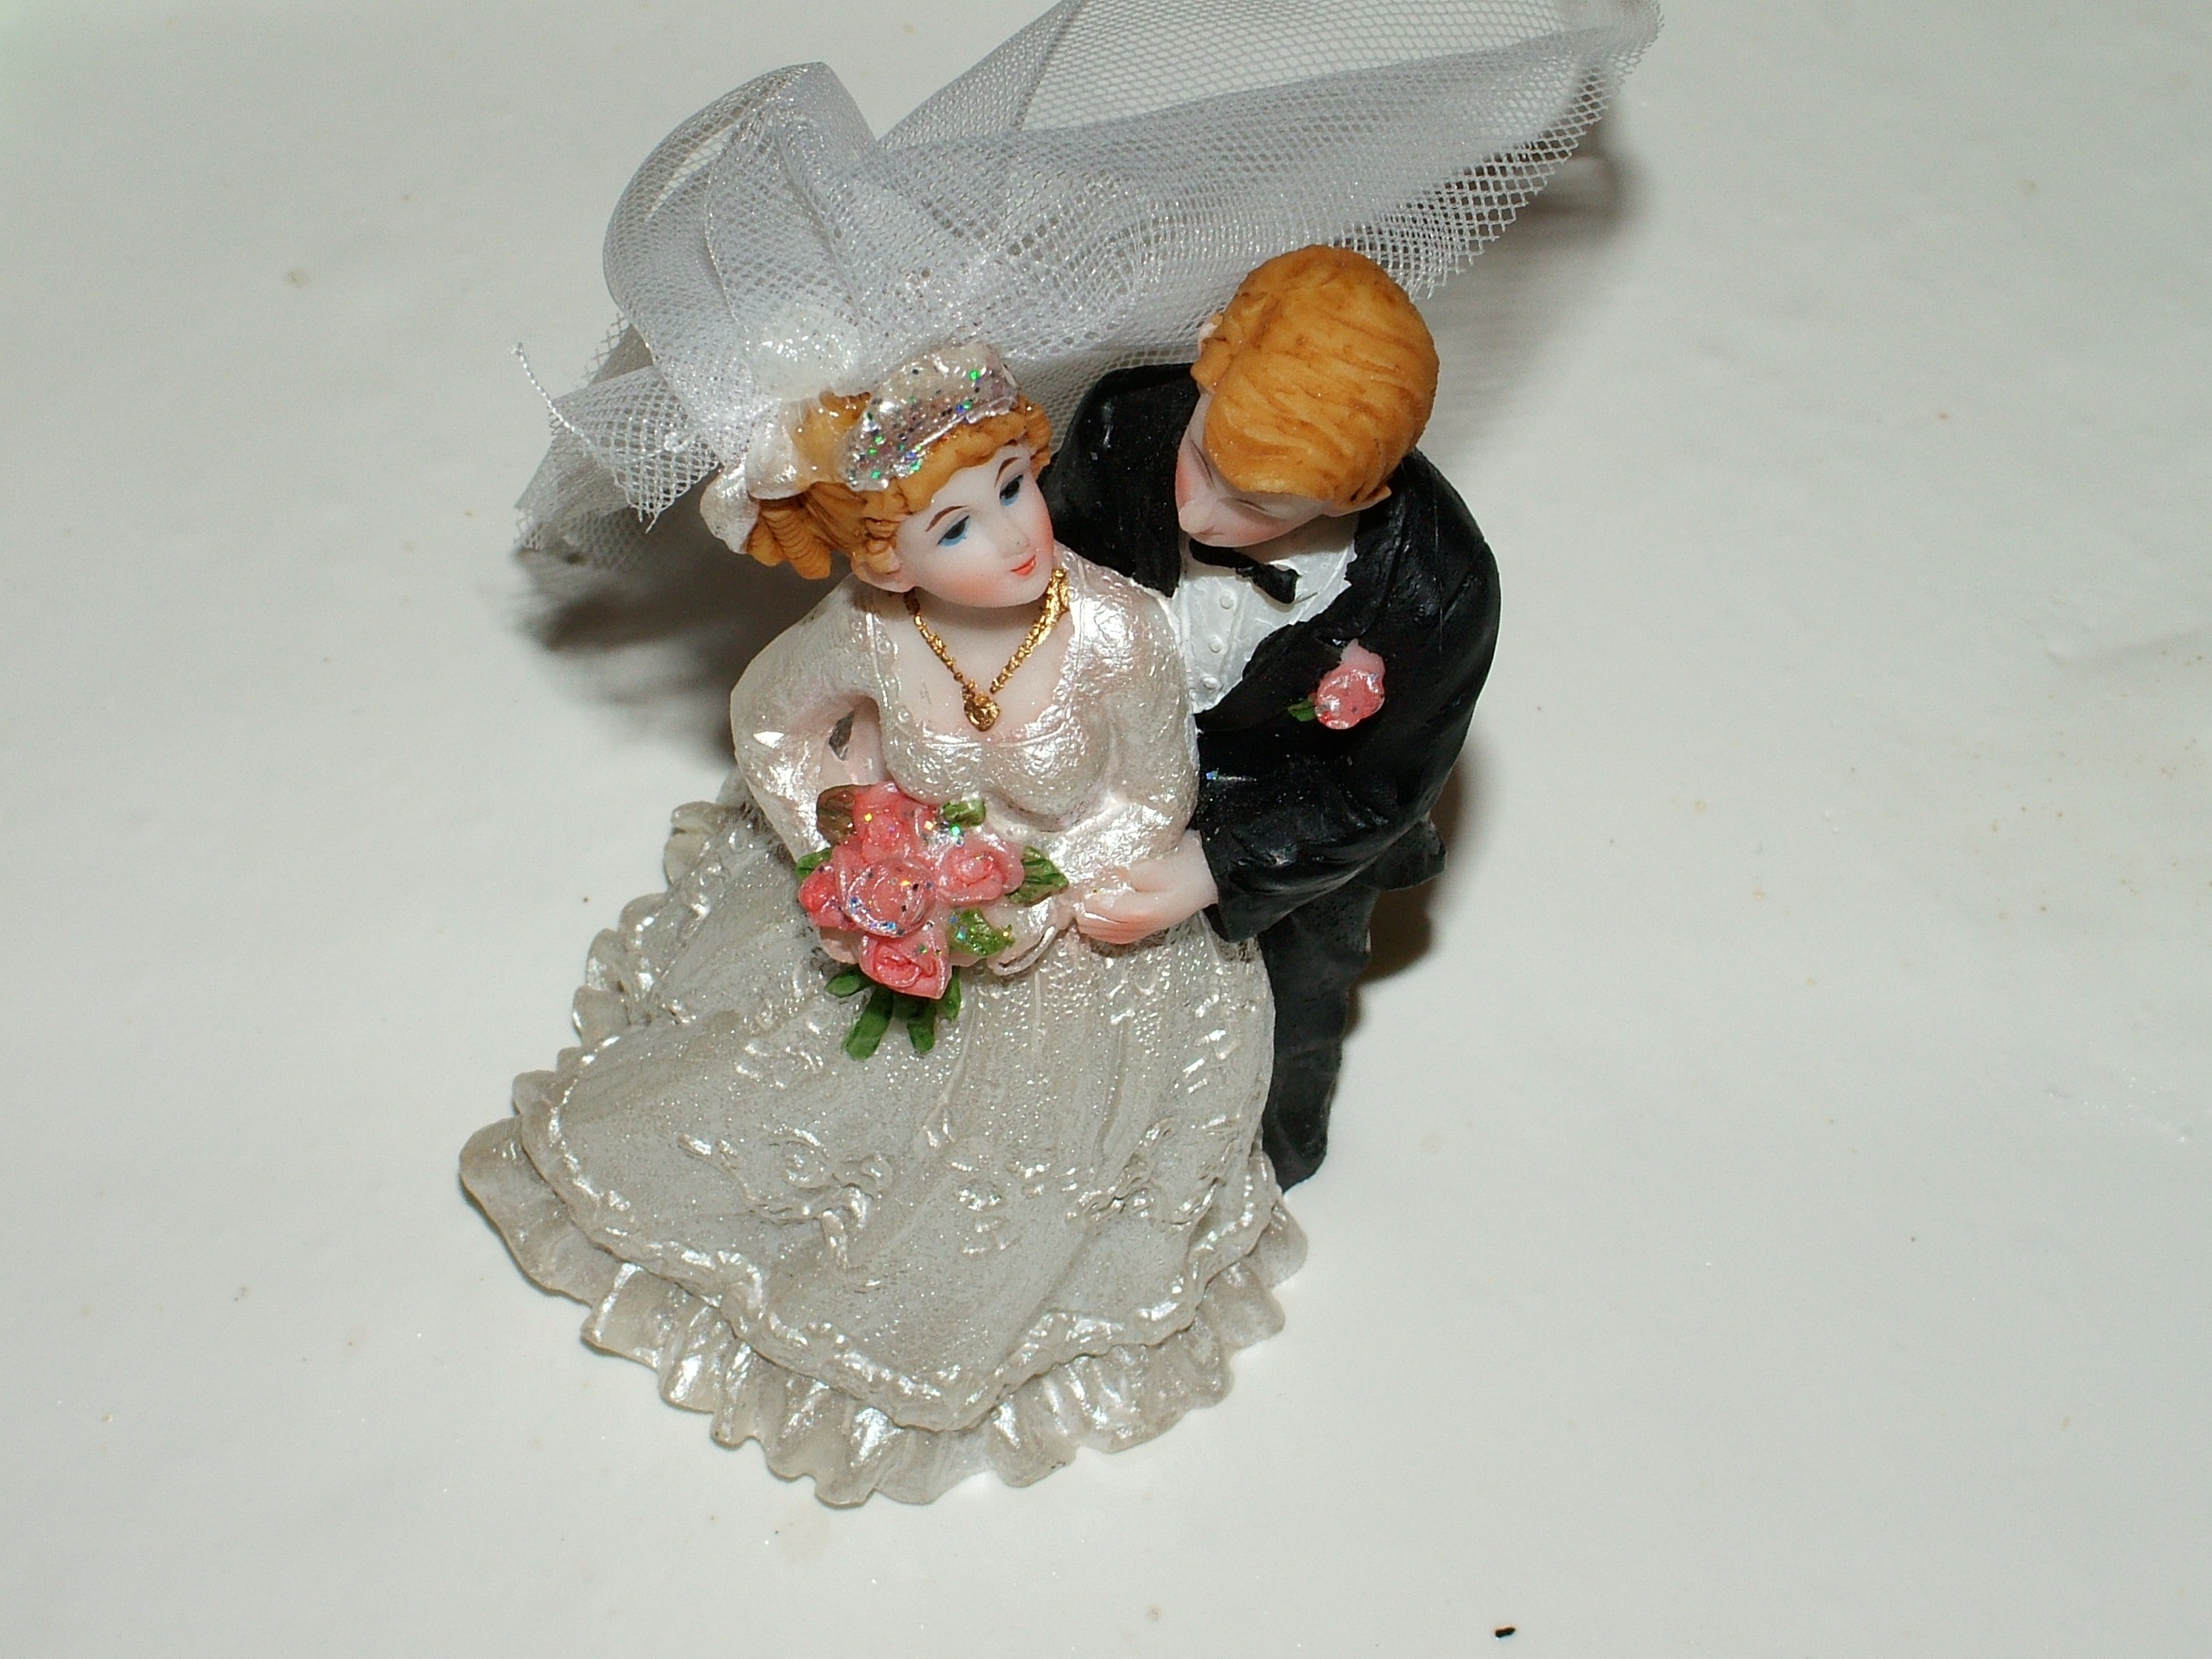
flower, toy, marriage, figurine, dolls, grooms